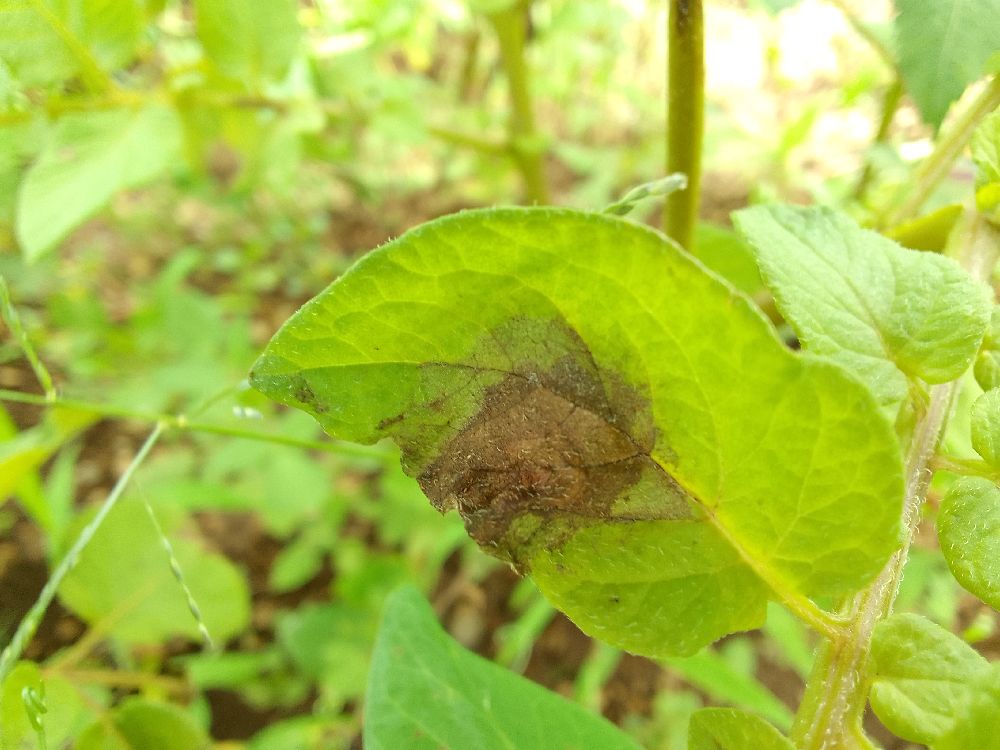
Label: Late blight